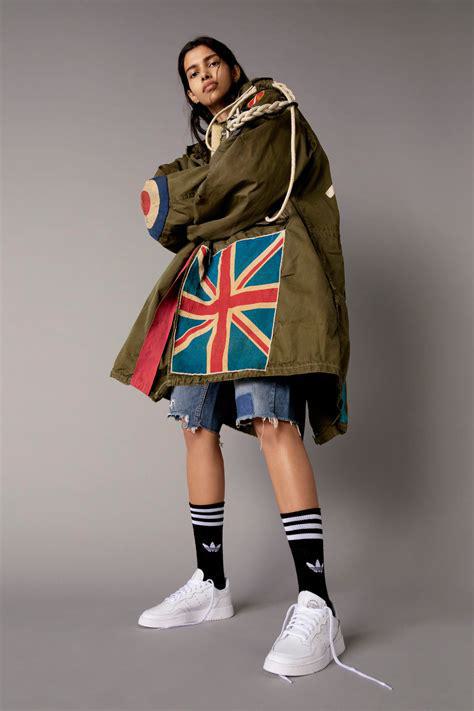
Brand: Adidas
Model: Supercourt